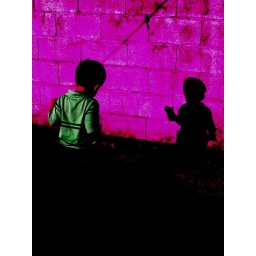
the boy in the wall